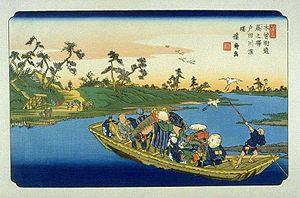
Les Soixante-neuf Stations du Kiso Kaidō sont une série d'estampes japonaises ukiyo-e créées par Utagawa Hiroshige et Keisai Eisen entre 1834-1835 et 1842. Cette série représente l'ensemble des étapes de la grande route de Kiso Kaidō, allant d'Edo, où réside alors le shogun, à Kyōto, où réside l'empereur.
Warabi-shuku était la deuxième des soixante-neuf stations du Nakasendō. Elle est située dans la ville moderne de Warabi, préfecture de Saitama, à environ 19 km du point de départ à Nihonbashi.